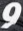
Number: 9